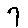
Label: 7